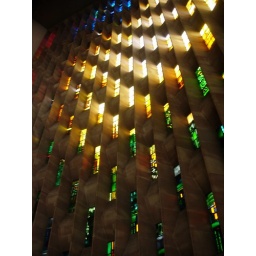
Stained glass of the baptistry window in new Coventry Cathedral